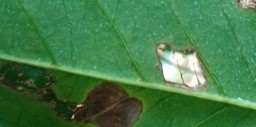
Label: Miner